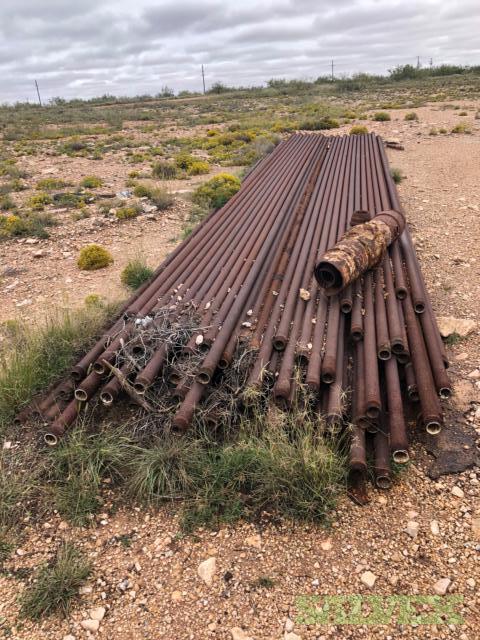
Label: trash